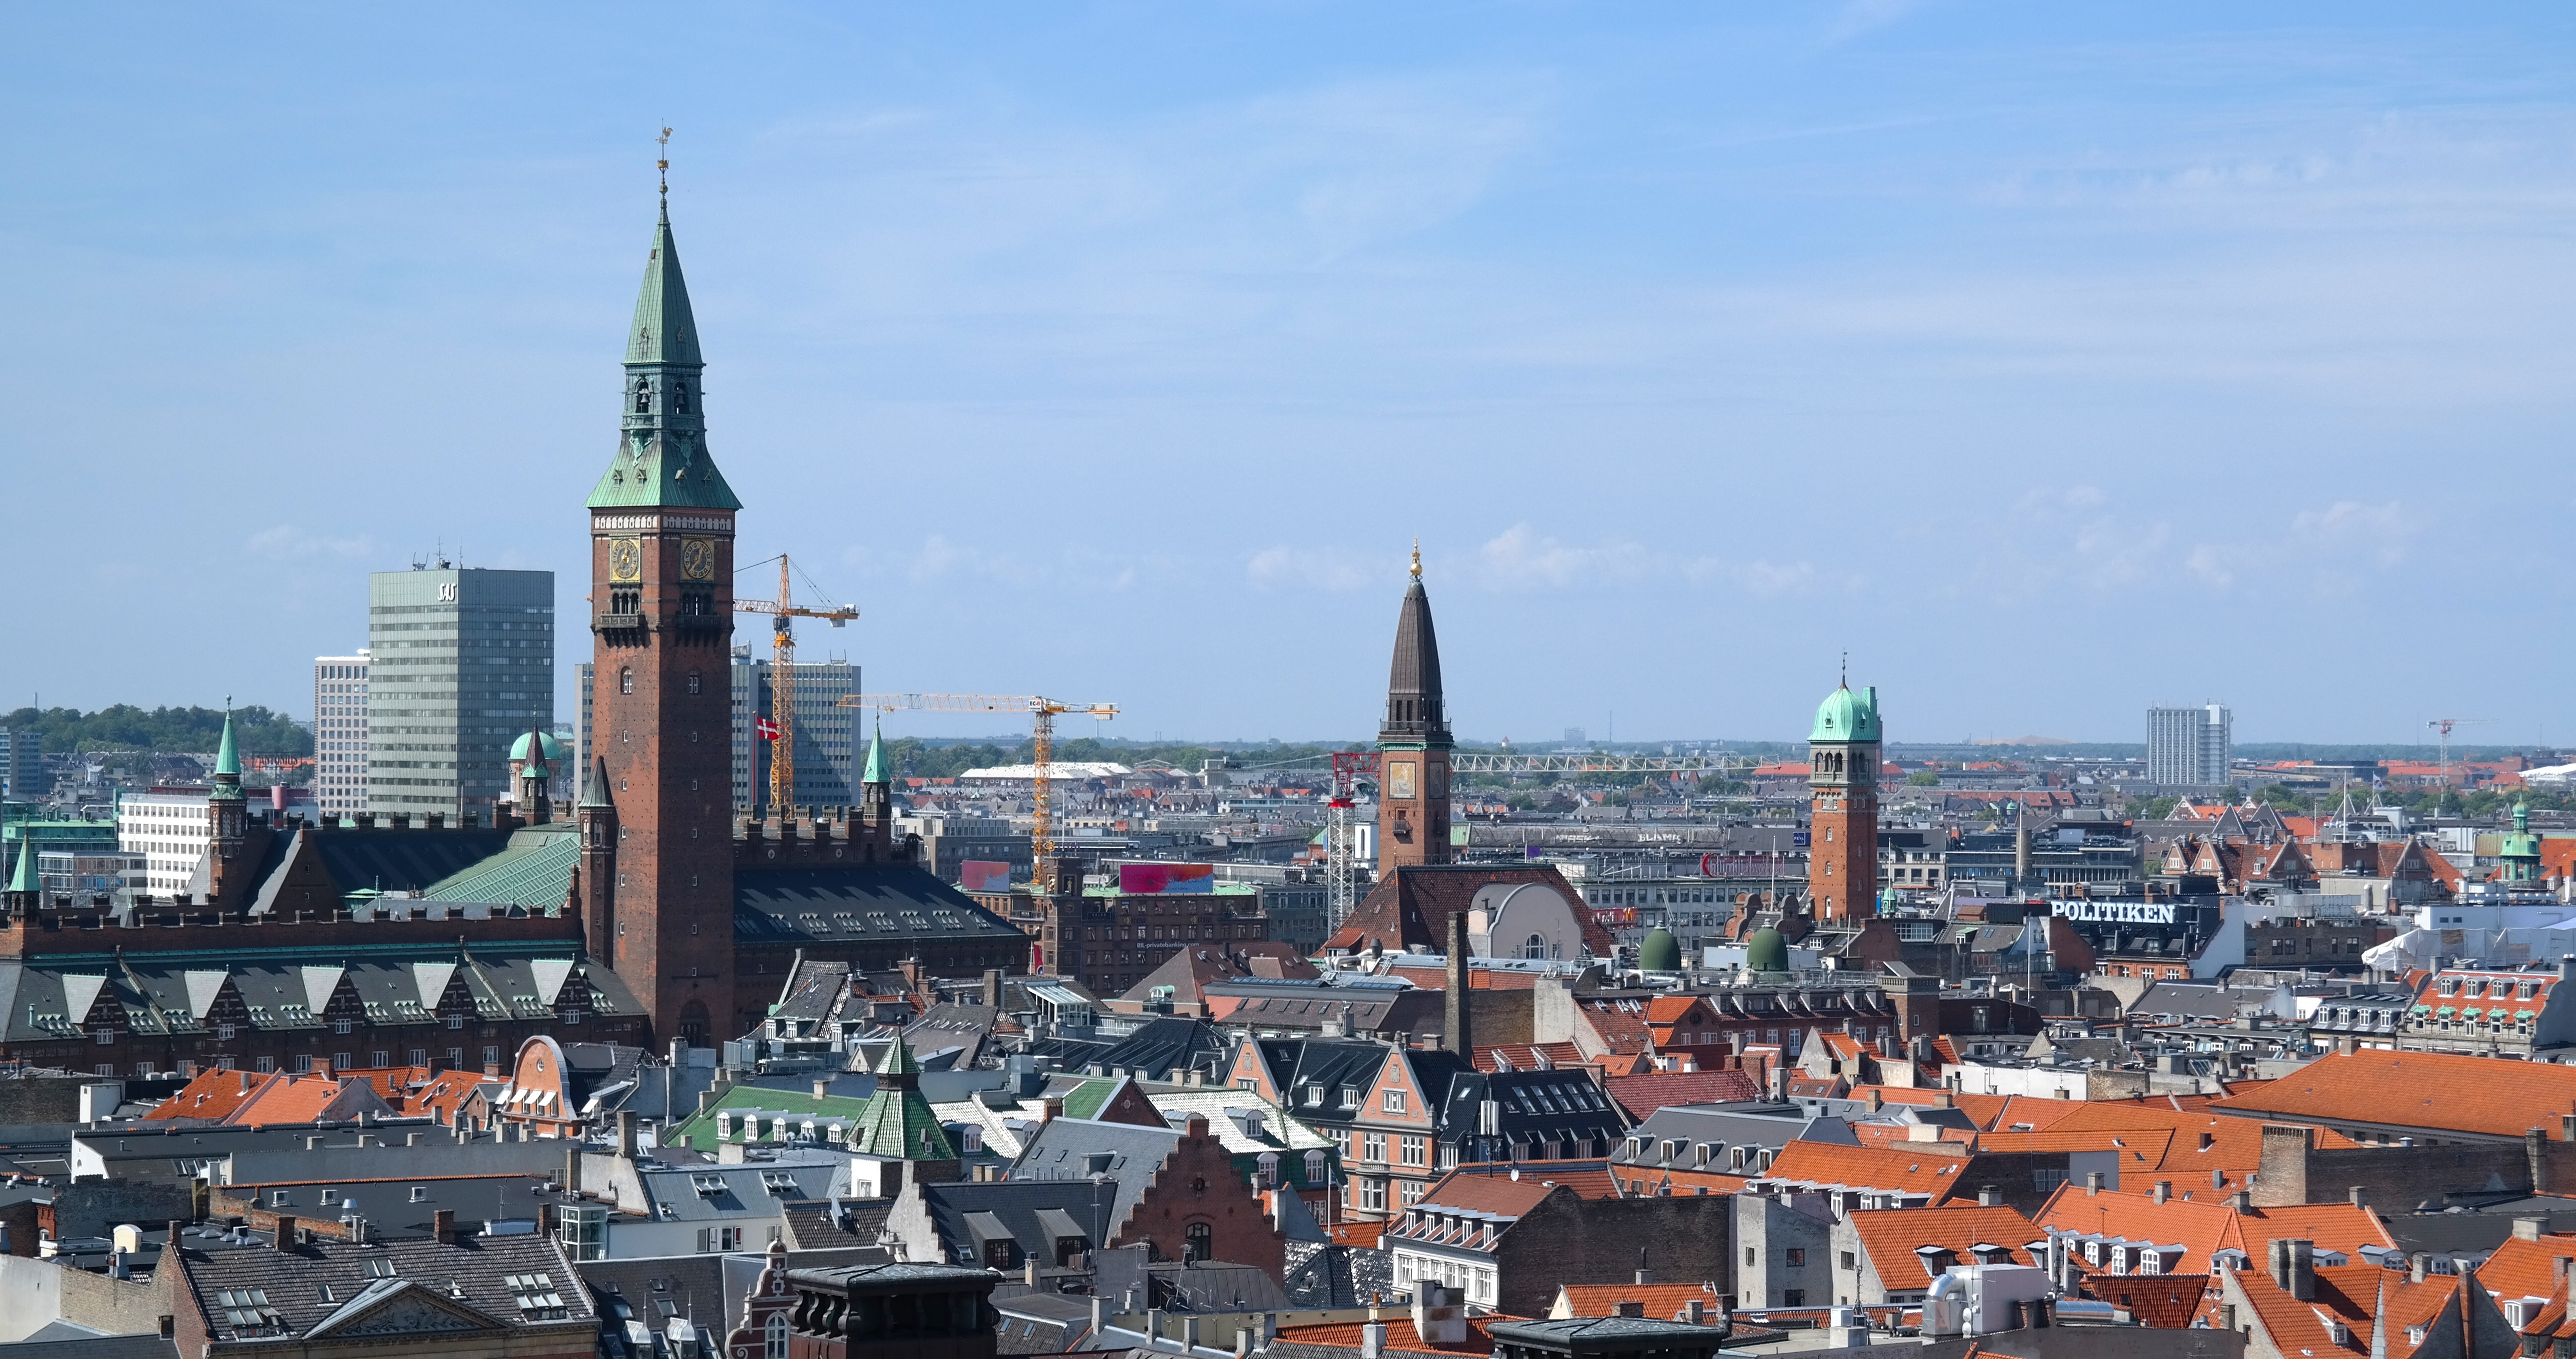
skyline, town, view, city, skyscraper, cityscape, panorama, downtown, summer, tourist, plaza, landmark, church, cathedral, place of worship, blue sky, overview, denmark, copenhagen, metropolis, take, human settlement, hust up